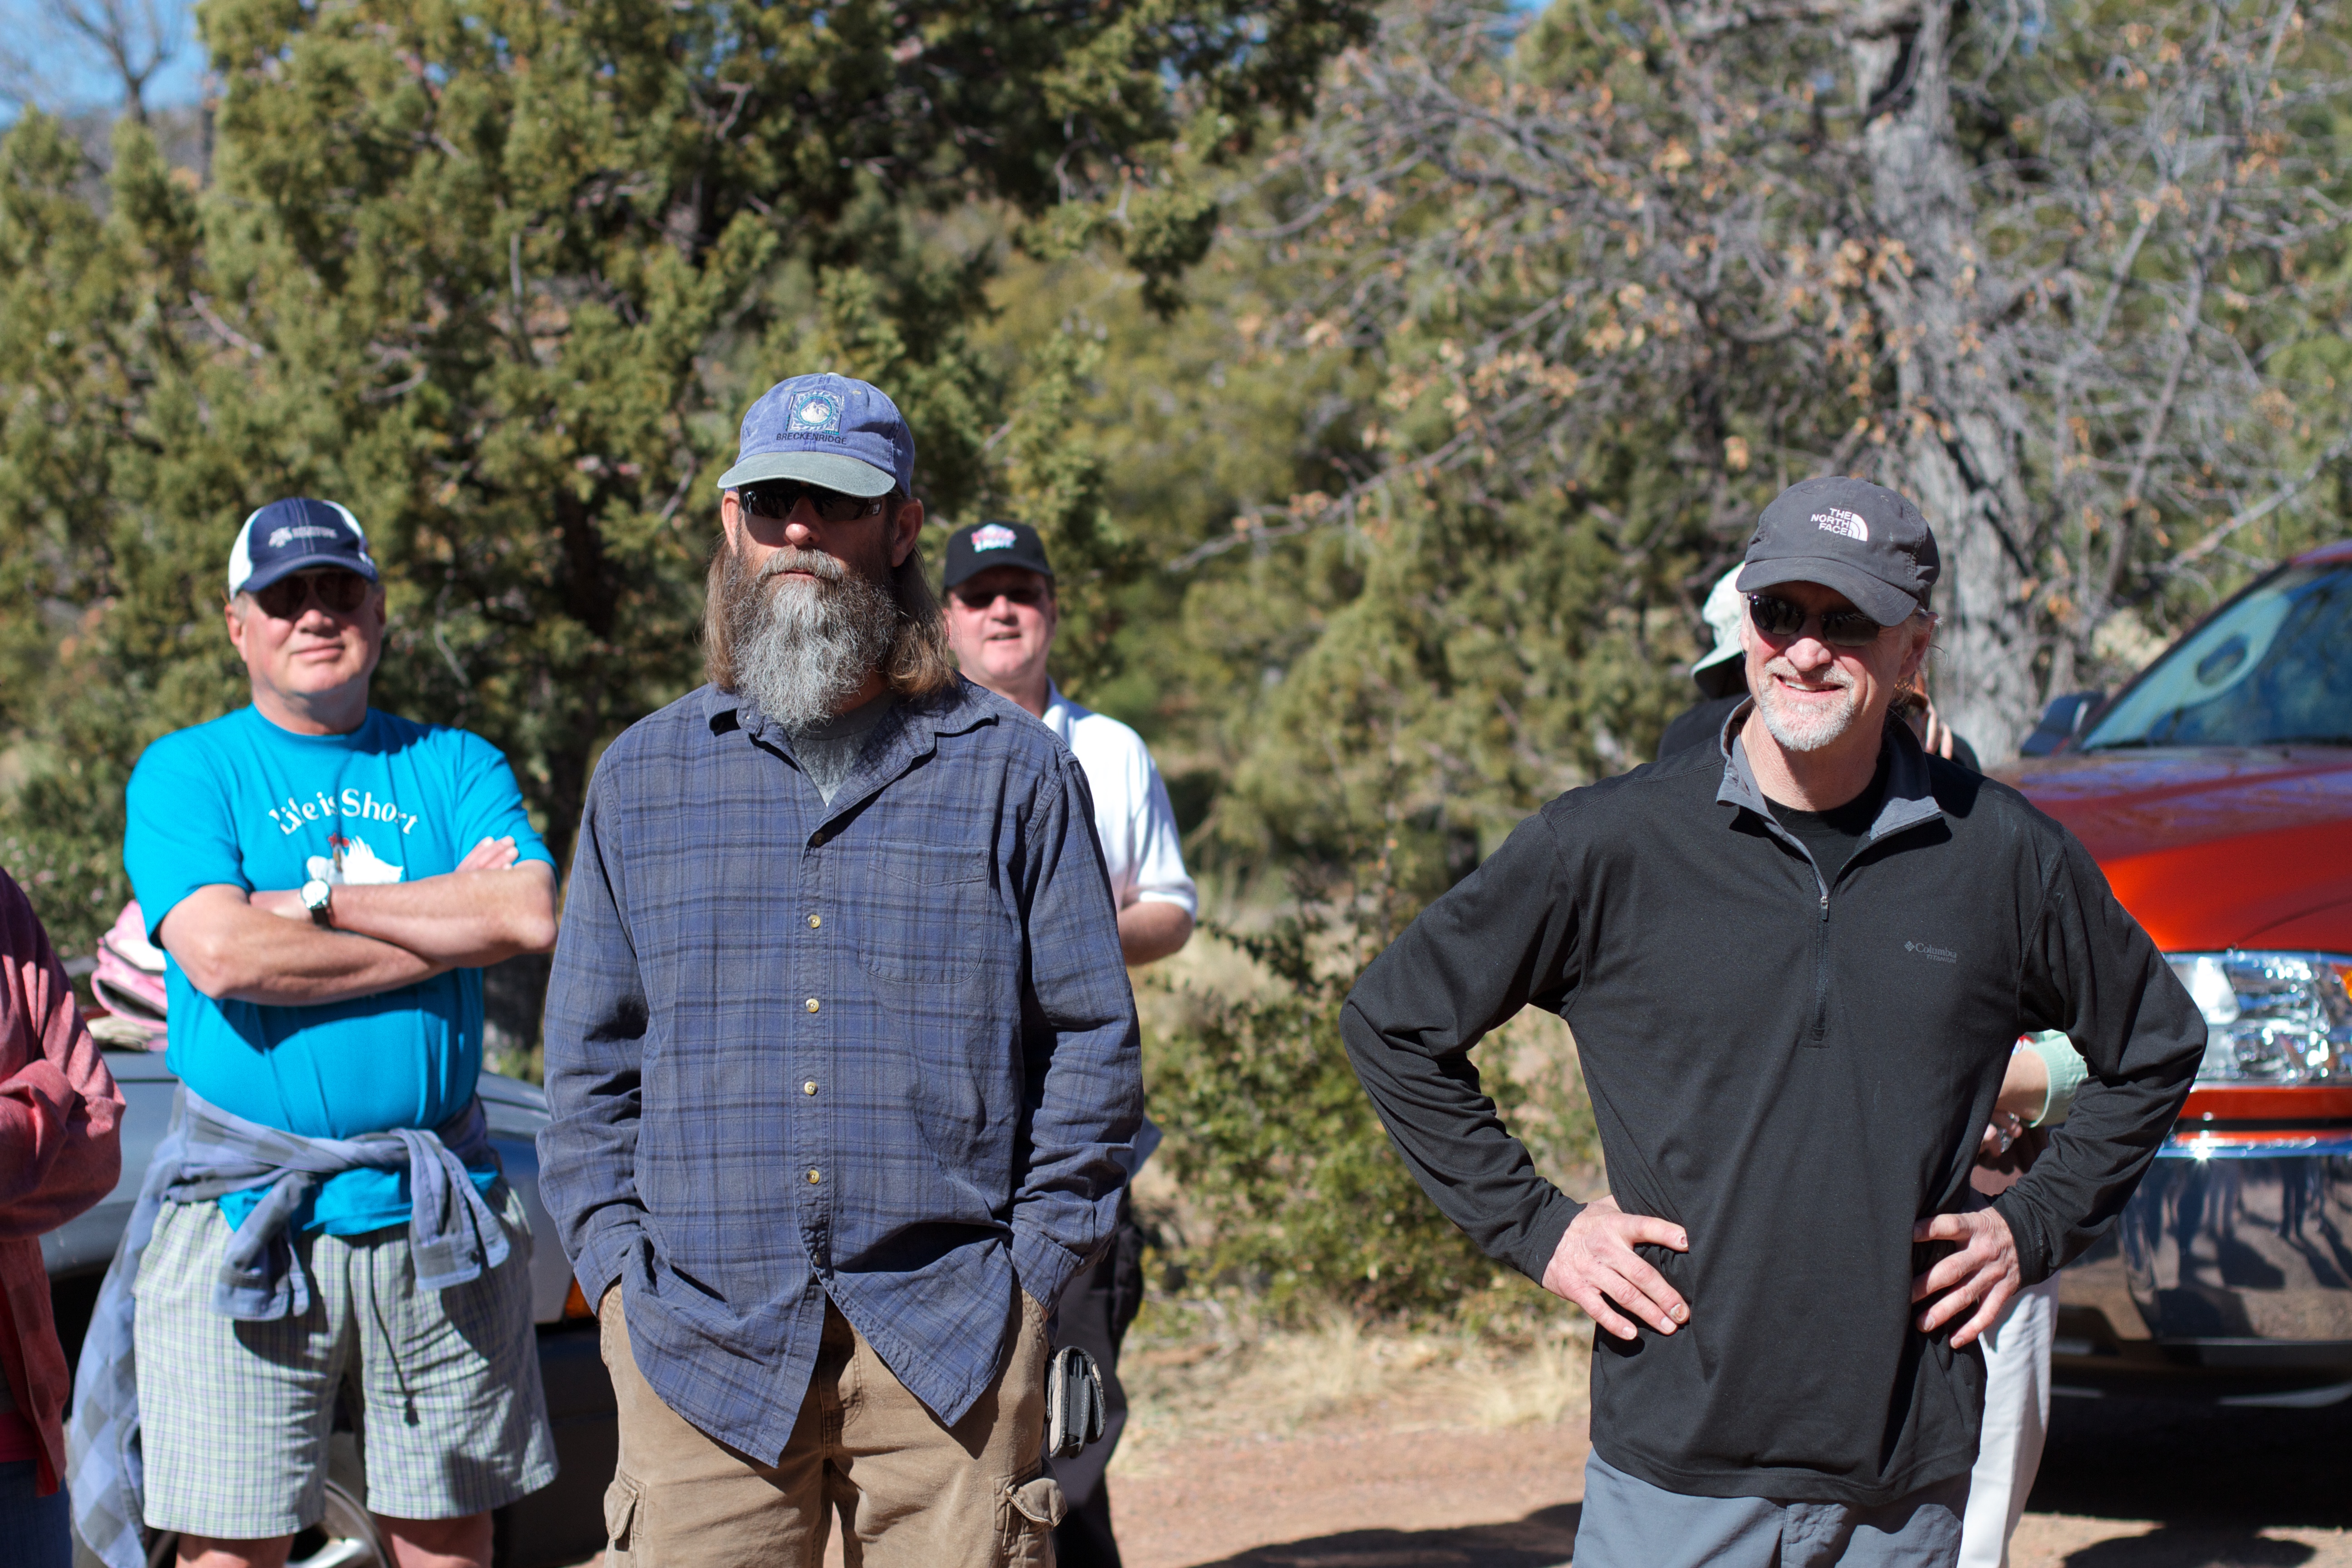
walking, adventure, community, stewsbrews